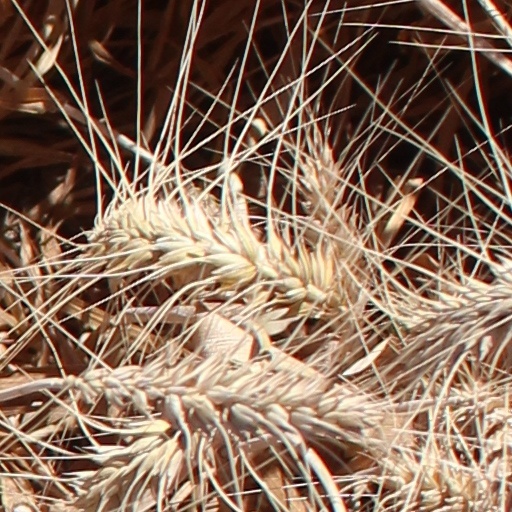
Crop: wheat